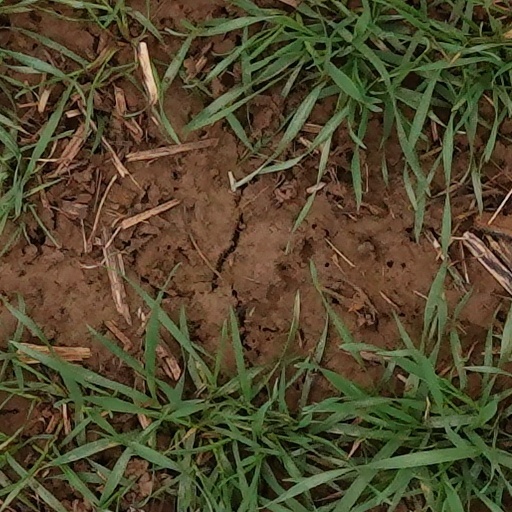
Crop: wheat